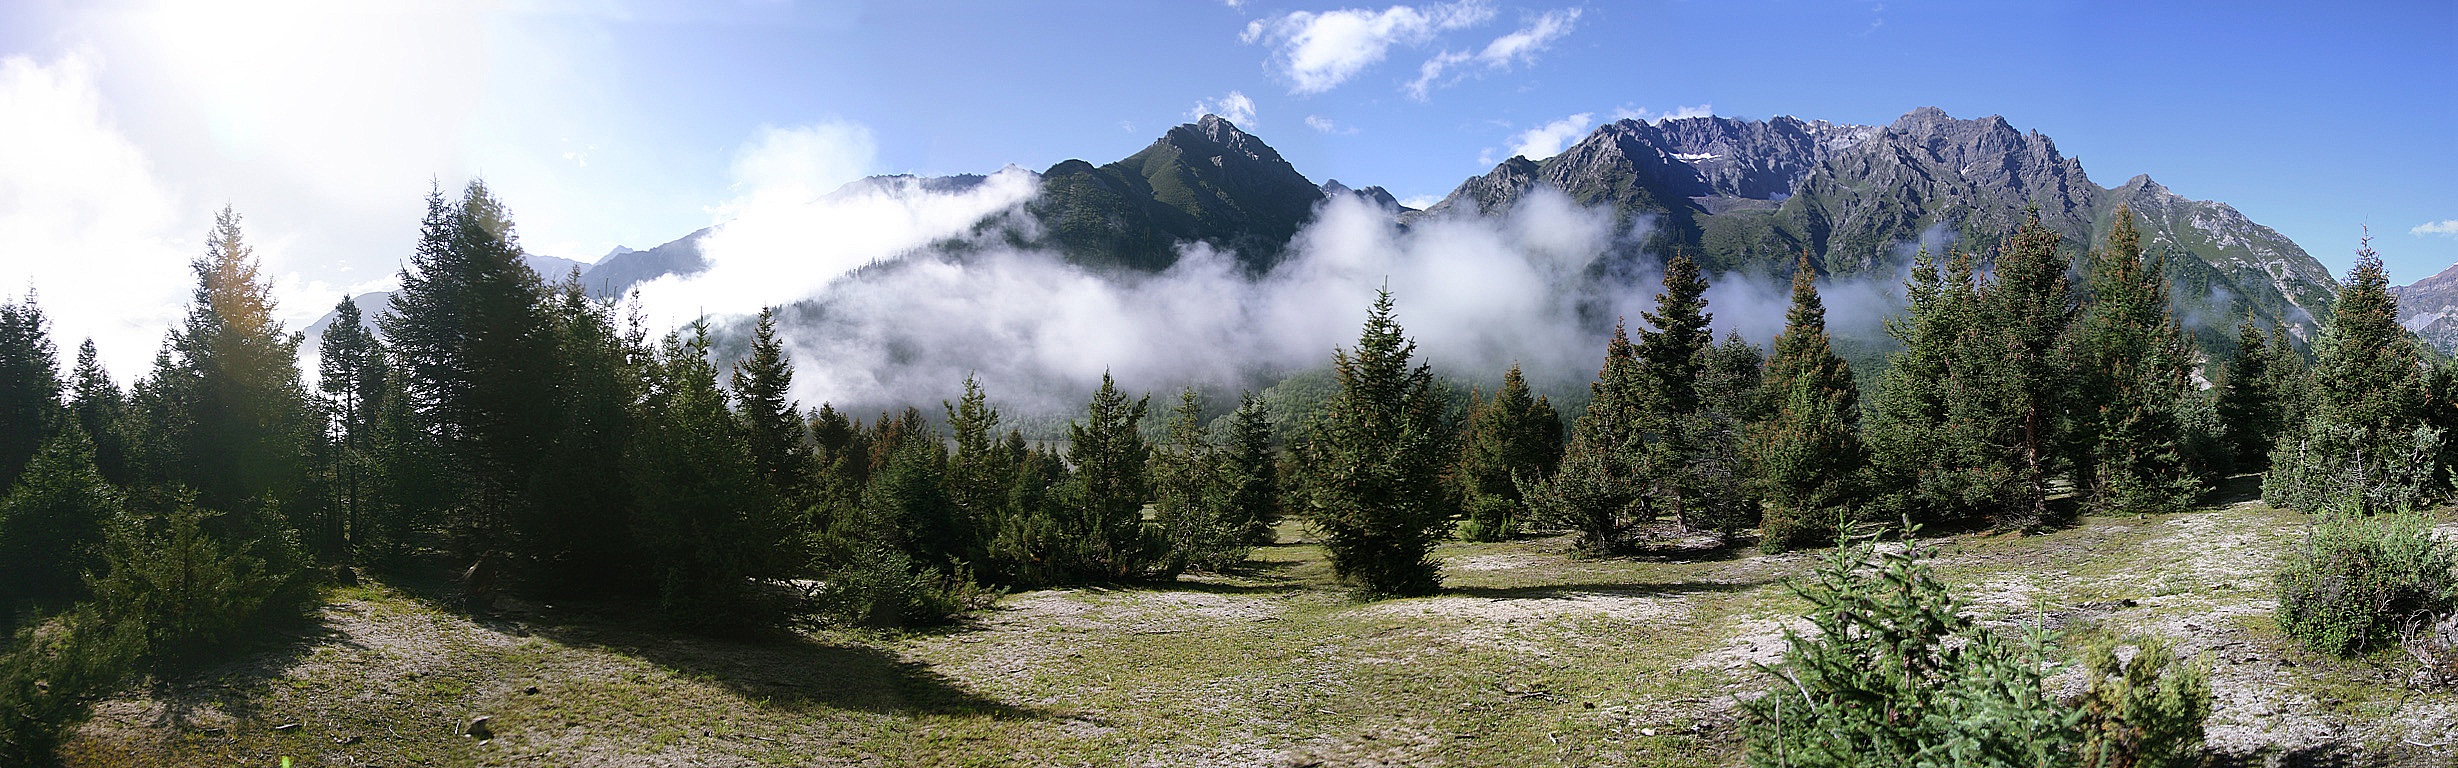
tree, forest, wilderness, mountain, trail, valley, mountain range, chinese, scenic, natural, national park, ridge, tibet, spruce, plateau, wide, ecosystem, surprise, biome, geographical feature, mountainous landforms, temperate broadleaf and mixed forest, temperate coniferous forest